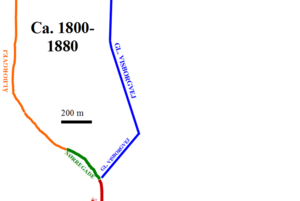
Østergade (Hadsund) / Historie
Gaden fra 1800-1880
Dette er et billede af Østergades historie i Hadsund
Østergade er en 1,8 km lang gade i det centrale Hadsund, og er præget af ældre små og store byhuse. Den er Hadsunds femtestørste gade med 4.131 køretøjer om dagen. Gaden var indtil landevejen blev omlagt den 3. december 1982 en del af hovedlandevejen mellem Als og Hadsund. Det nuværende navn betyder sandsynligvis gaden mod øst.